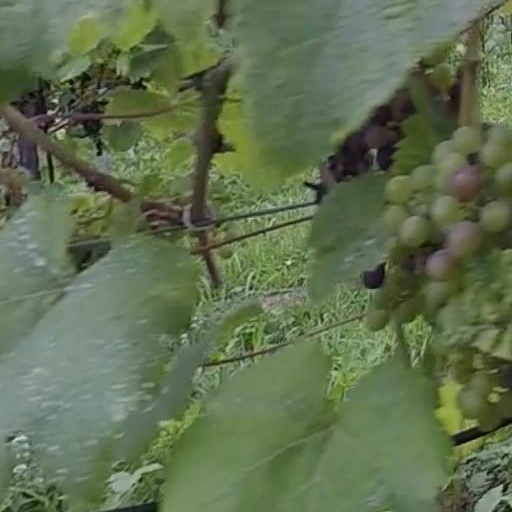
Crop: grape